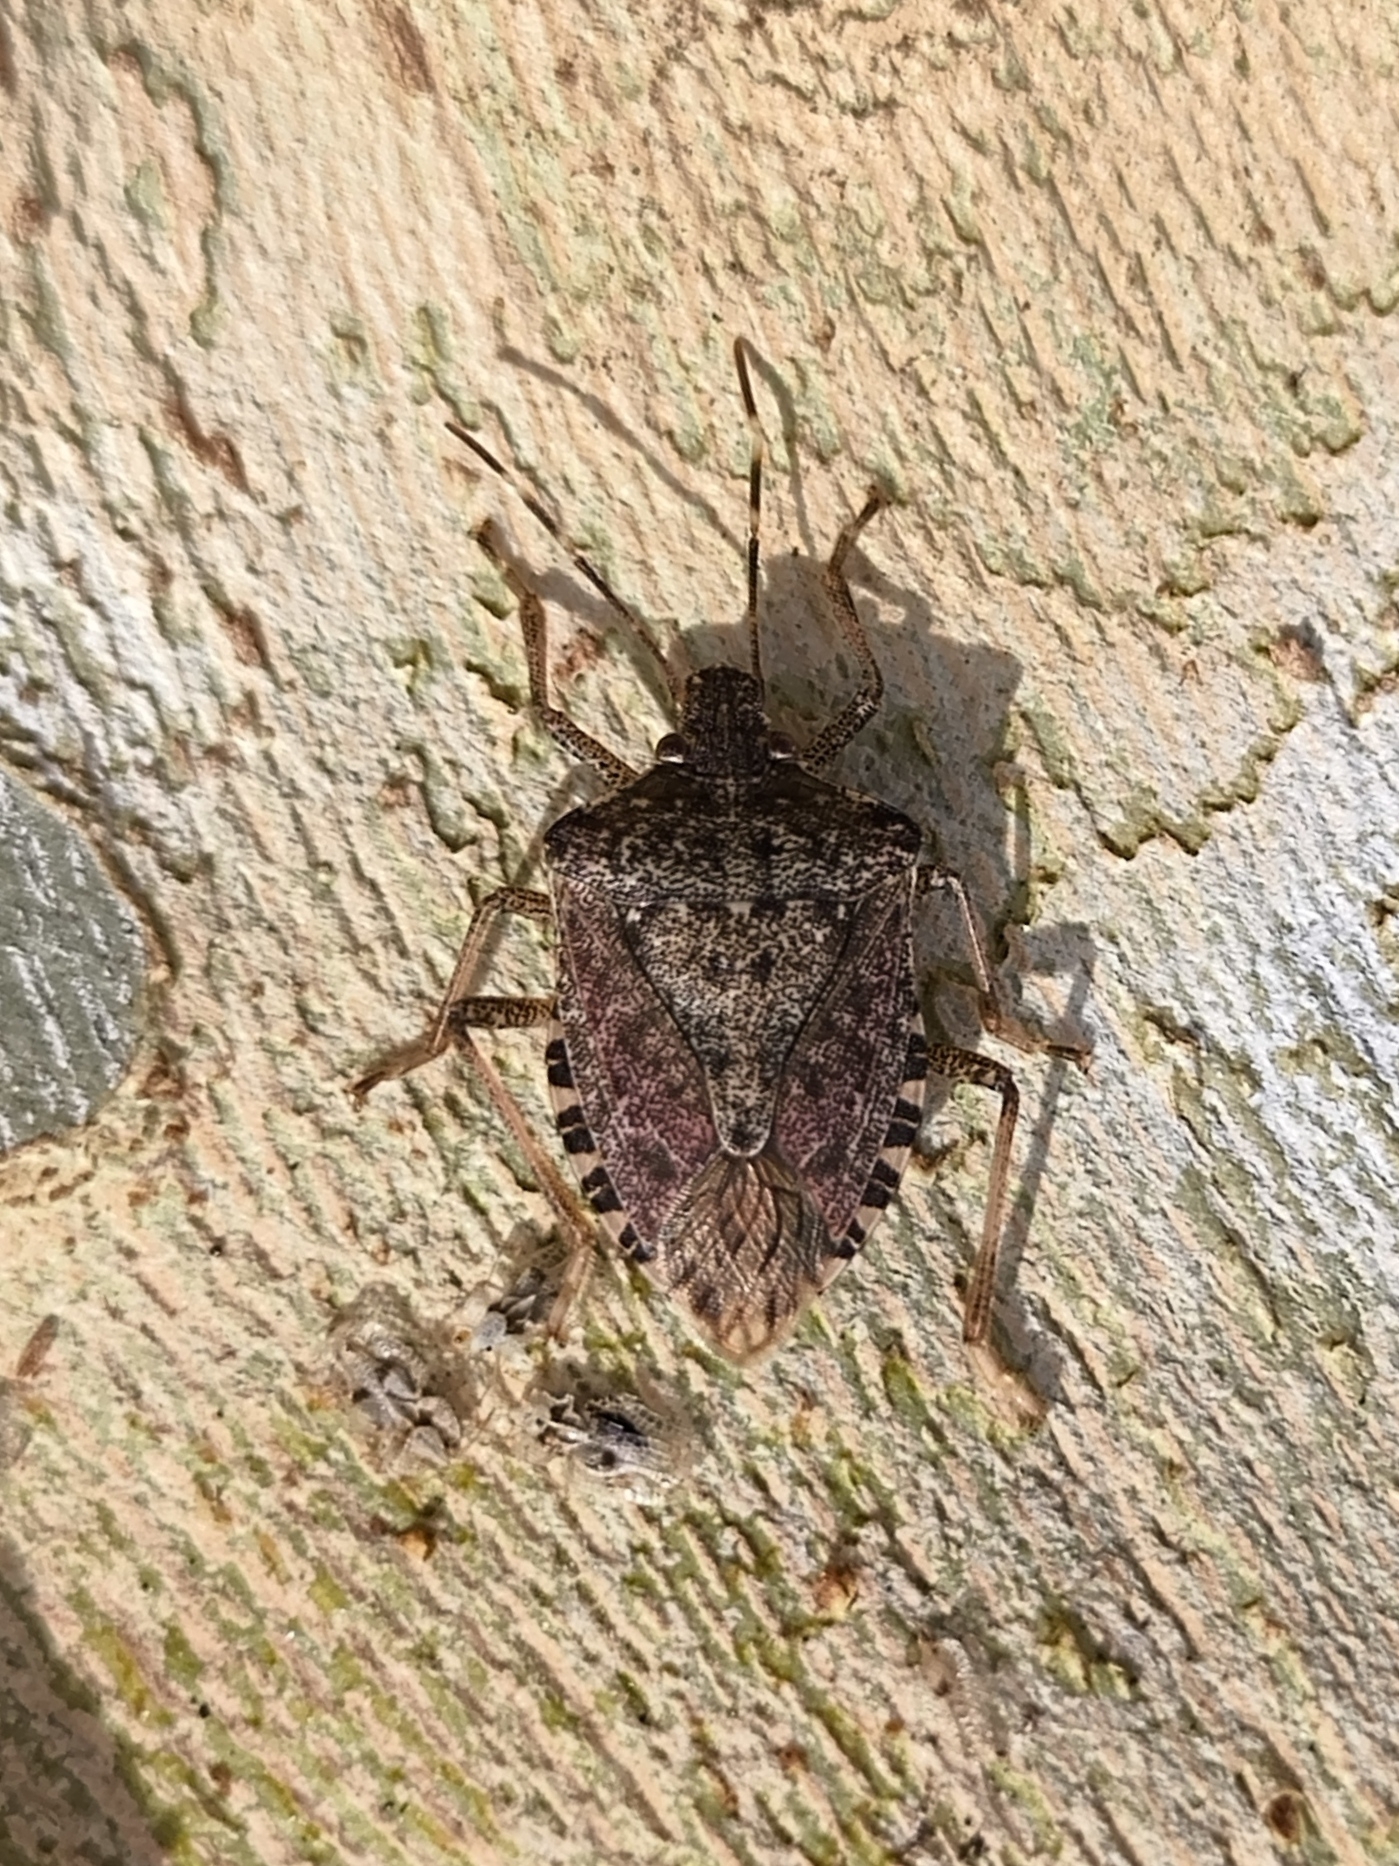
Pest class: stink_bug